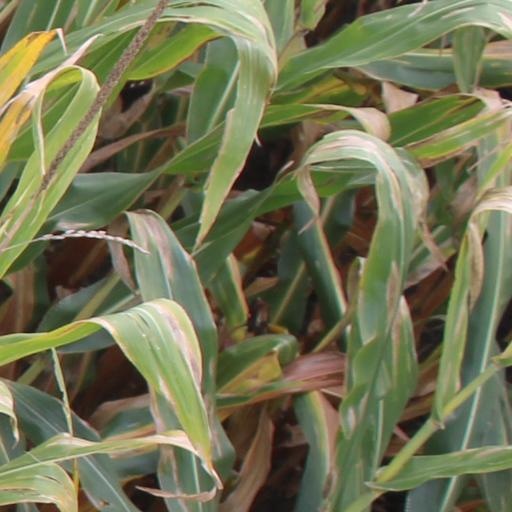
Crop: maize; corn